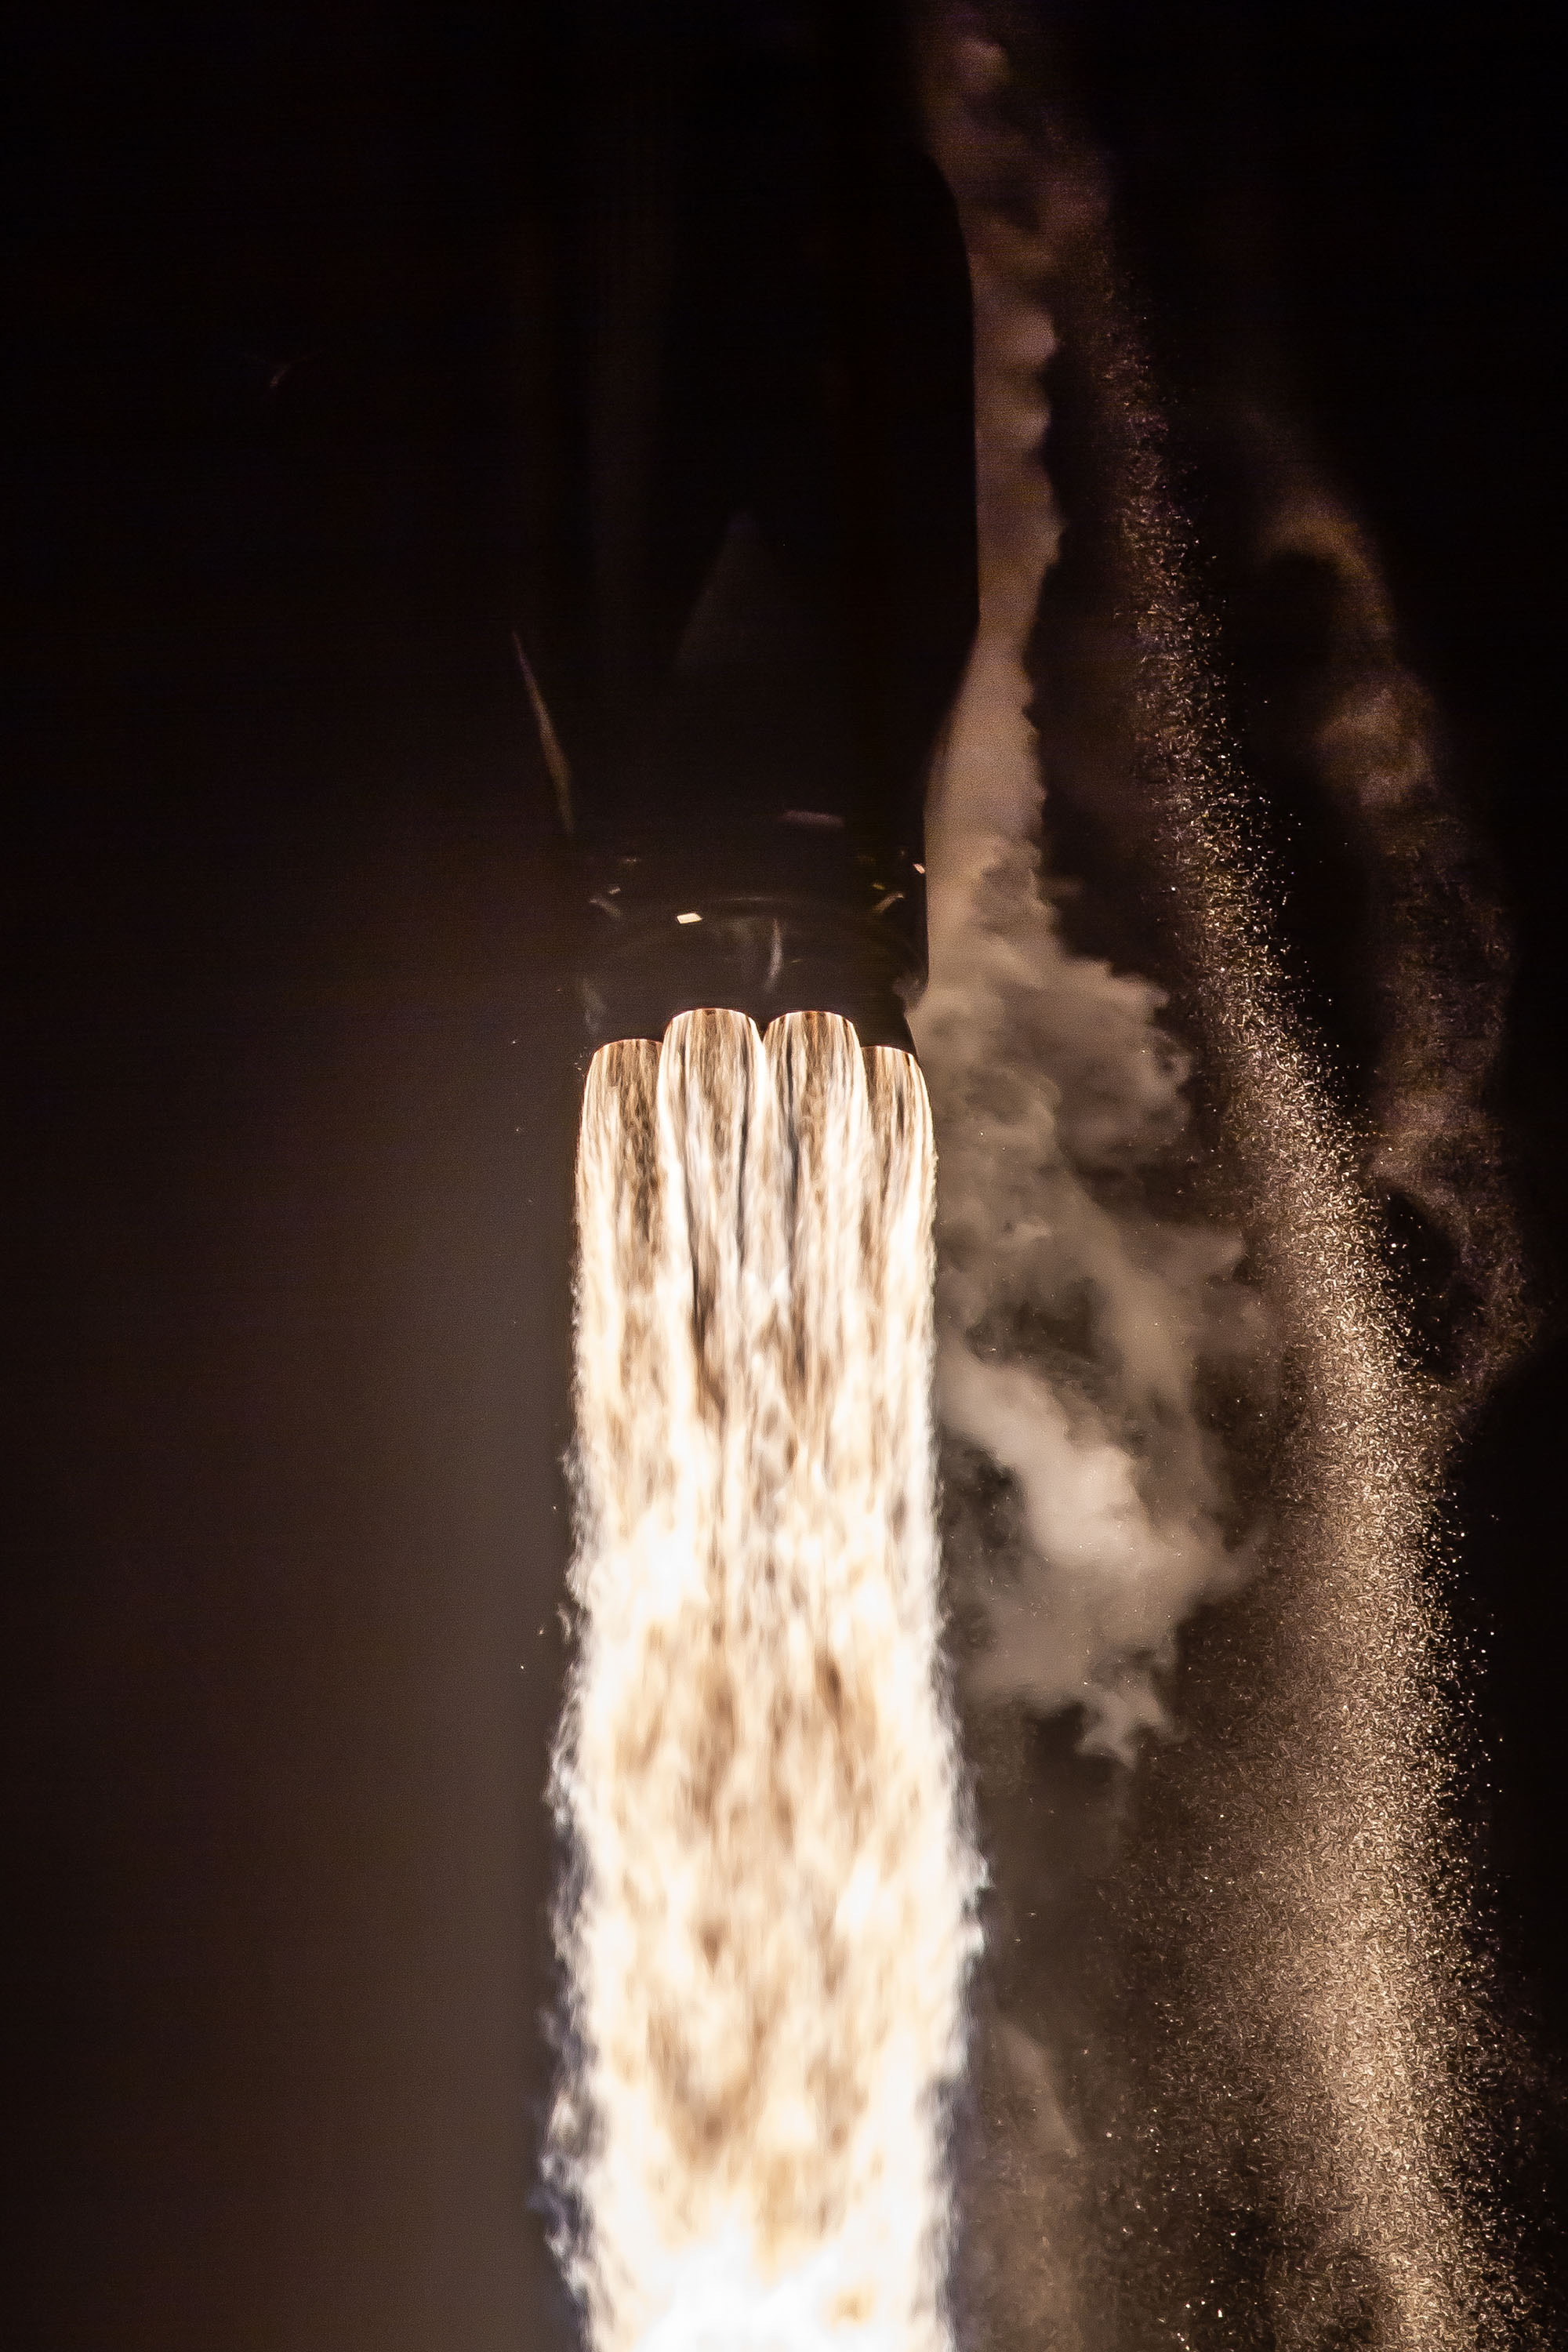
water, night, formation, darkness, winter